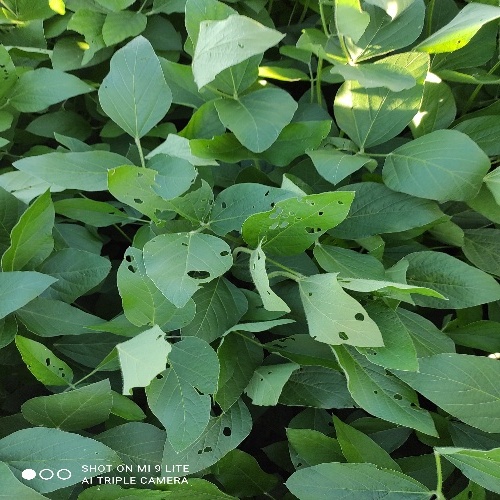
Label: Caterpillar